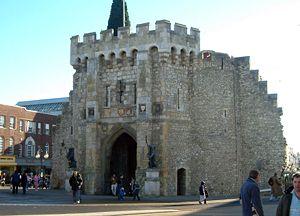
Porte médiévale Bargate, Southampton, Angleterre, Royaume-Uni
Southampton [saʊθˈæmptən] est une ville portuaire majeure de 250 000 habitants, située sur la côte sud de l’Angleterre. C'est la plus grande ville du Hampshire, devant Portsmouth. Elle a le statut de Cité et d'Autorité unitaire.